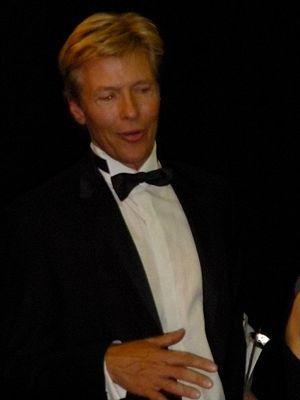
"Peter John ""Jack"" Wagner Jr. est un acteur et aussi un chanteur américain, né le 3 octobre 1959 à Washington, dans l’État du Missouri.
L'émission télévisée Dancing with the Stars revient pour sa quatorzième saison le 19 mars 2012. Tom Bergeron et Brooke Burke Charvet sont de retour en tant que présentateur et coprésentatrice, tandis que Carrie Ann Inaba, Len Goodman et Bruno Tonioli participent à nouveau au jury.
Melrose Place, ou Place Melrose au Québec, est un feuilleton télévisé américain constitué de 226 épisodes dont deux épisodes de 90 minutes et 224 épisodes de 42 minutes. Il a été créé par Darren Star et diffusé entre le 8 juillet 1992 et le 24 mai 1999 sur le réseau FOX. C'est une série dérivée de Beverly Hills 90210, elle a ensuite donné naissance à son propre spin-off Models Inc. et à un remake, Melrose Place : Nouvelle Génération.